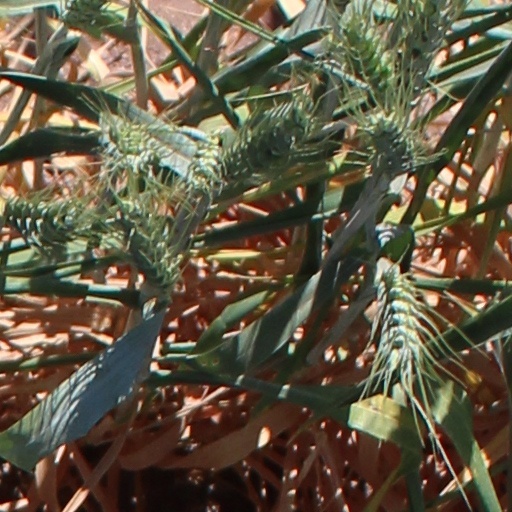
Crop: wheat